Danish art

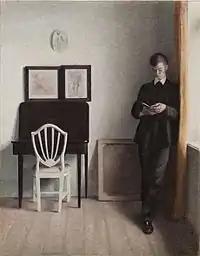
Vilhelm Hammershøi: "Interior with Young Man Reading", 1898

In 1871, Holger Drachmann (1846–1908) and Karl Madsen (1855–1938) visited Skagen in the far north of Jutland where they quickly built up one of Scandinavia's most successful artists' colonies. They were soon joined by P.S. Krøyer (1851–1909), Carl Locher (1851–1915), Laurits Tuxen (1853–1927), the Norwegian Christian Skredsvig (1854–1924) and Michael (1849–1927) and Anna Ancher (1859–1935). All participated in painting the natural surroundings and local people. The symbolist Jens Ferdinand Willumsen (1863–1958) also visited the Skagen community.